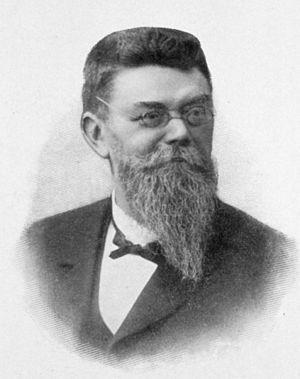
Joseph Grasset, né le 18 mars 1849 et mort le 7 juillet 1918 à Montpellier, est un médecin interniste et neurologue français.